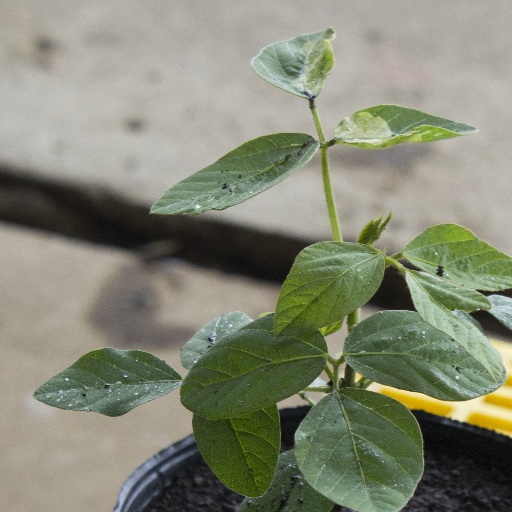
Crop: soybean